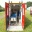
Label: ambulance